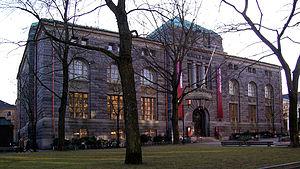
Le musée national de l'art, de l'architecture et du design de Norvège est un musée, fondé en 2003 à Oslo.